Education in Turkey

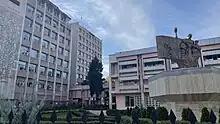
Ministry of Education in Ankara

Turkish education system requires students to be educated on the basis of Turkish nationalism in Atatürk's thought ("Atatürk milliyetçiliği") and aims to create individuals who are committed to laique, democratic values of Turkey.During Atatürk's presidency, schools to Turkefy the Kurds such as the Elazig Girls' Institute were set up. In the late 1990s, the National Security Council, which at the time was dominated by a secular military, demanded the administration of the Prime Minister Necmettin Erbakan to carry out regulations aiming to curb rising Islamic fundamentalism.